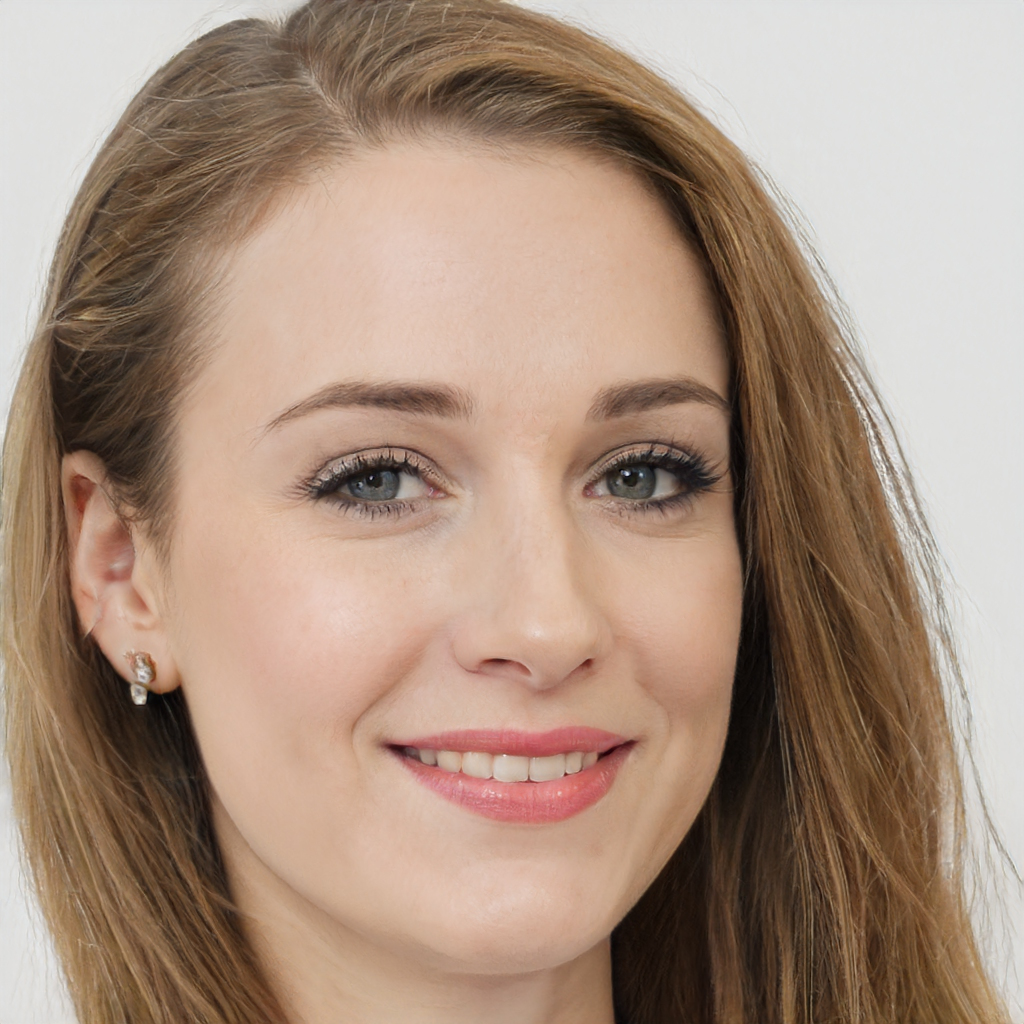
Gender: Female